Humber Bridge

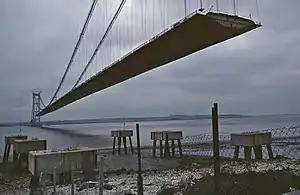
The deck under construction in May 1980. The deck was erected between October 1979 and July 1980.

The consulting engineers for the project were Freeman Fox & Partners (now Arcadis NV). Sir Ralph Freeman had produced the first ideas in 1927 and in the early 1930s the cost of the project was estimated at £1.725 million and that the bridge would be unlikely to recoup the construction or maintenance costs. In 1935 he had an idea for a suspension bridge for the Humber Tunnel Executive Committee. Sir Gilbert Roberts produced more ideas in 1955 for a bridge with a central span, costing £15 million, to be paid for by East Riding County Council and Lindsey County Council. When it became likely that a bridge would be constructed, Imperial College-educated Bernard Wex OBE (1922–1990) produced the design in 1964 that was actually built. The bridge was built to last 120 years. The architect was R. E. Slater ARIBA. The administration building (for the tolls) was designed by Parker & Rosner. The landscaping was designed by Prof Arnold Weddle. Wind tunnel testing took place at the National Maritime Institute (now part of BMT Limited) at Teddington, and the road deck was designed for wind speeds up to , but storms featuring considerably lower wind speeds have been cited as grounds for emergency repairs in recent years.